Reginald Bacon

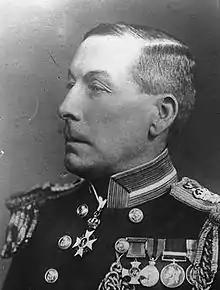
Reginald Bacon in 1915

Admiral Sir Reginald Hugh Spencer Bacon, (6 September 1863 – 9 June 1947) was an officer in the Royal Navy noted for his technical abilities. According to Admiral of the Fleet Lord Fisher, twice First Sea Lord, he was at one time "acknowledged as the cleverest officer in the Navy".